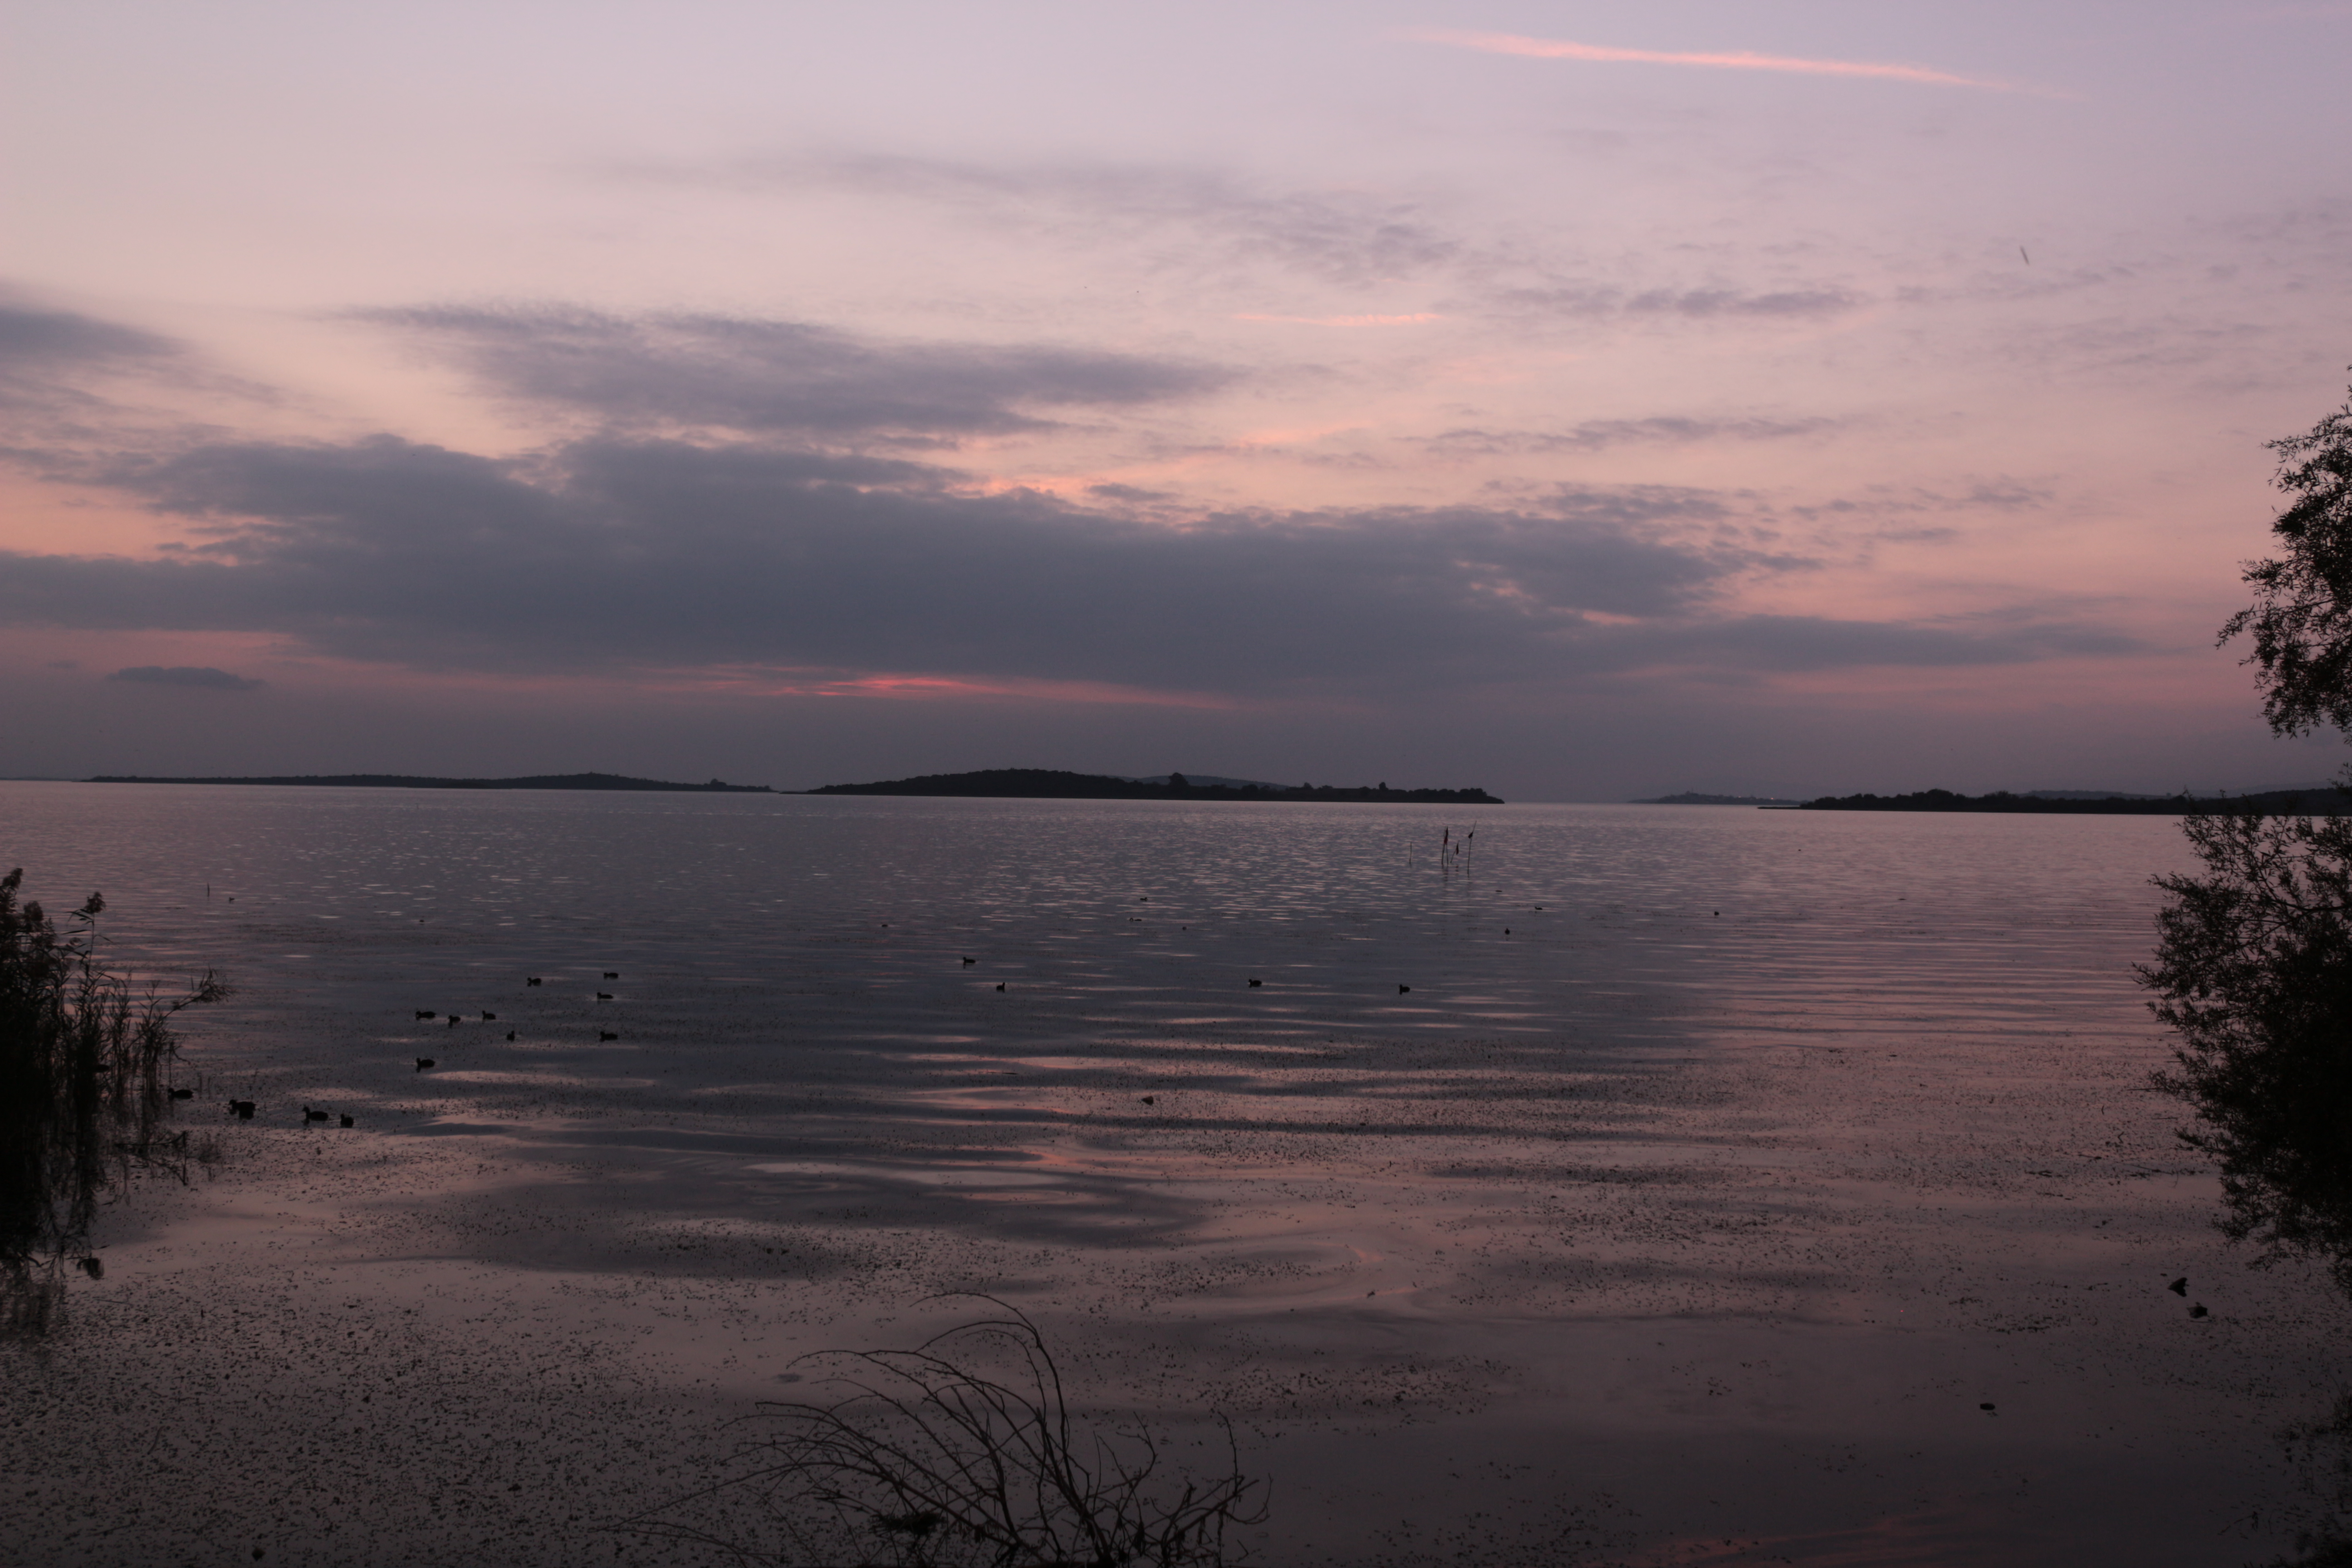
lake, sky, reflection, sunset, water, horizon, loch, calm, dusk, evening, dawn, reservoir, sunrise, afterglow, river, shore, cloud, morning, wetland, atmosphere, sea, tree, red sky at morning, bank, landscape